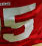
Number: 5